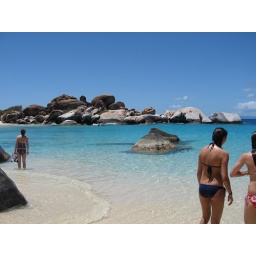
The Baths.. Really cool rock formations with water over 80 degrees and crystal clear